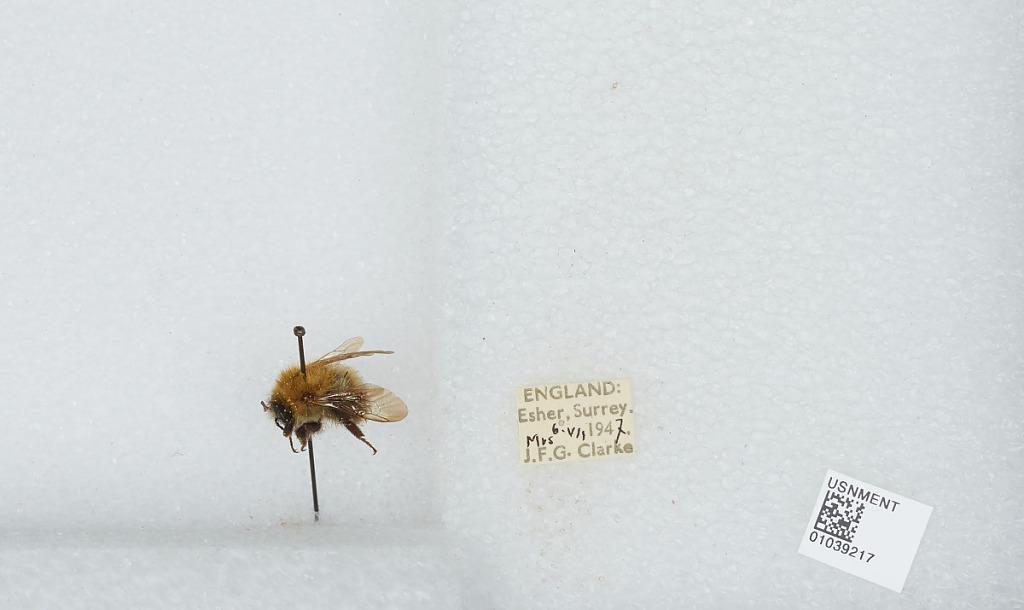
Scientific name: Bombus (Thoracobombus) pascuorum (Scopoli)
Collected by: J. Clarke
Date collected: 1947-7-6
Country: United Kingdom
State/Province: England
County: Surrey
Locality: Esher
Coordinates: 51.3691, -0.365